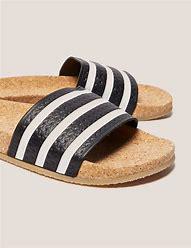
Brand: Adidas
Model: Adilette